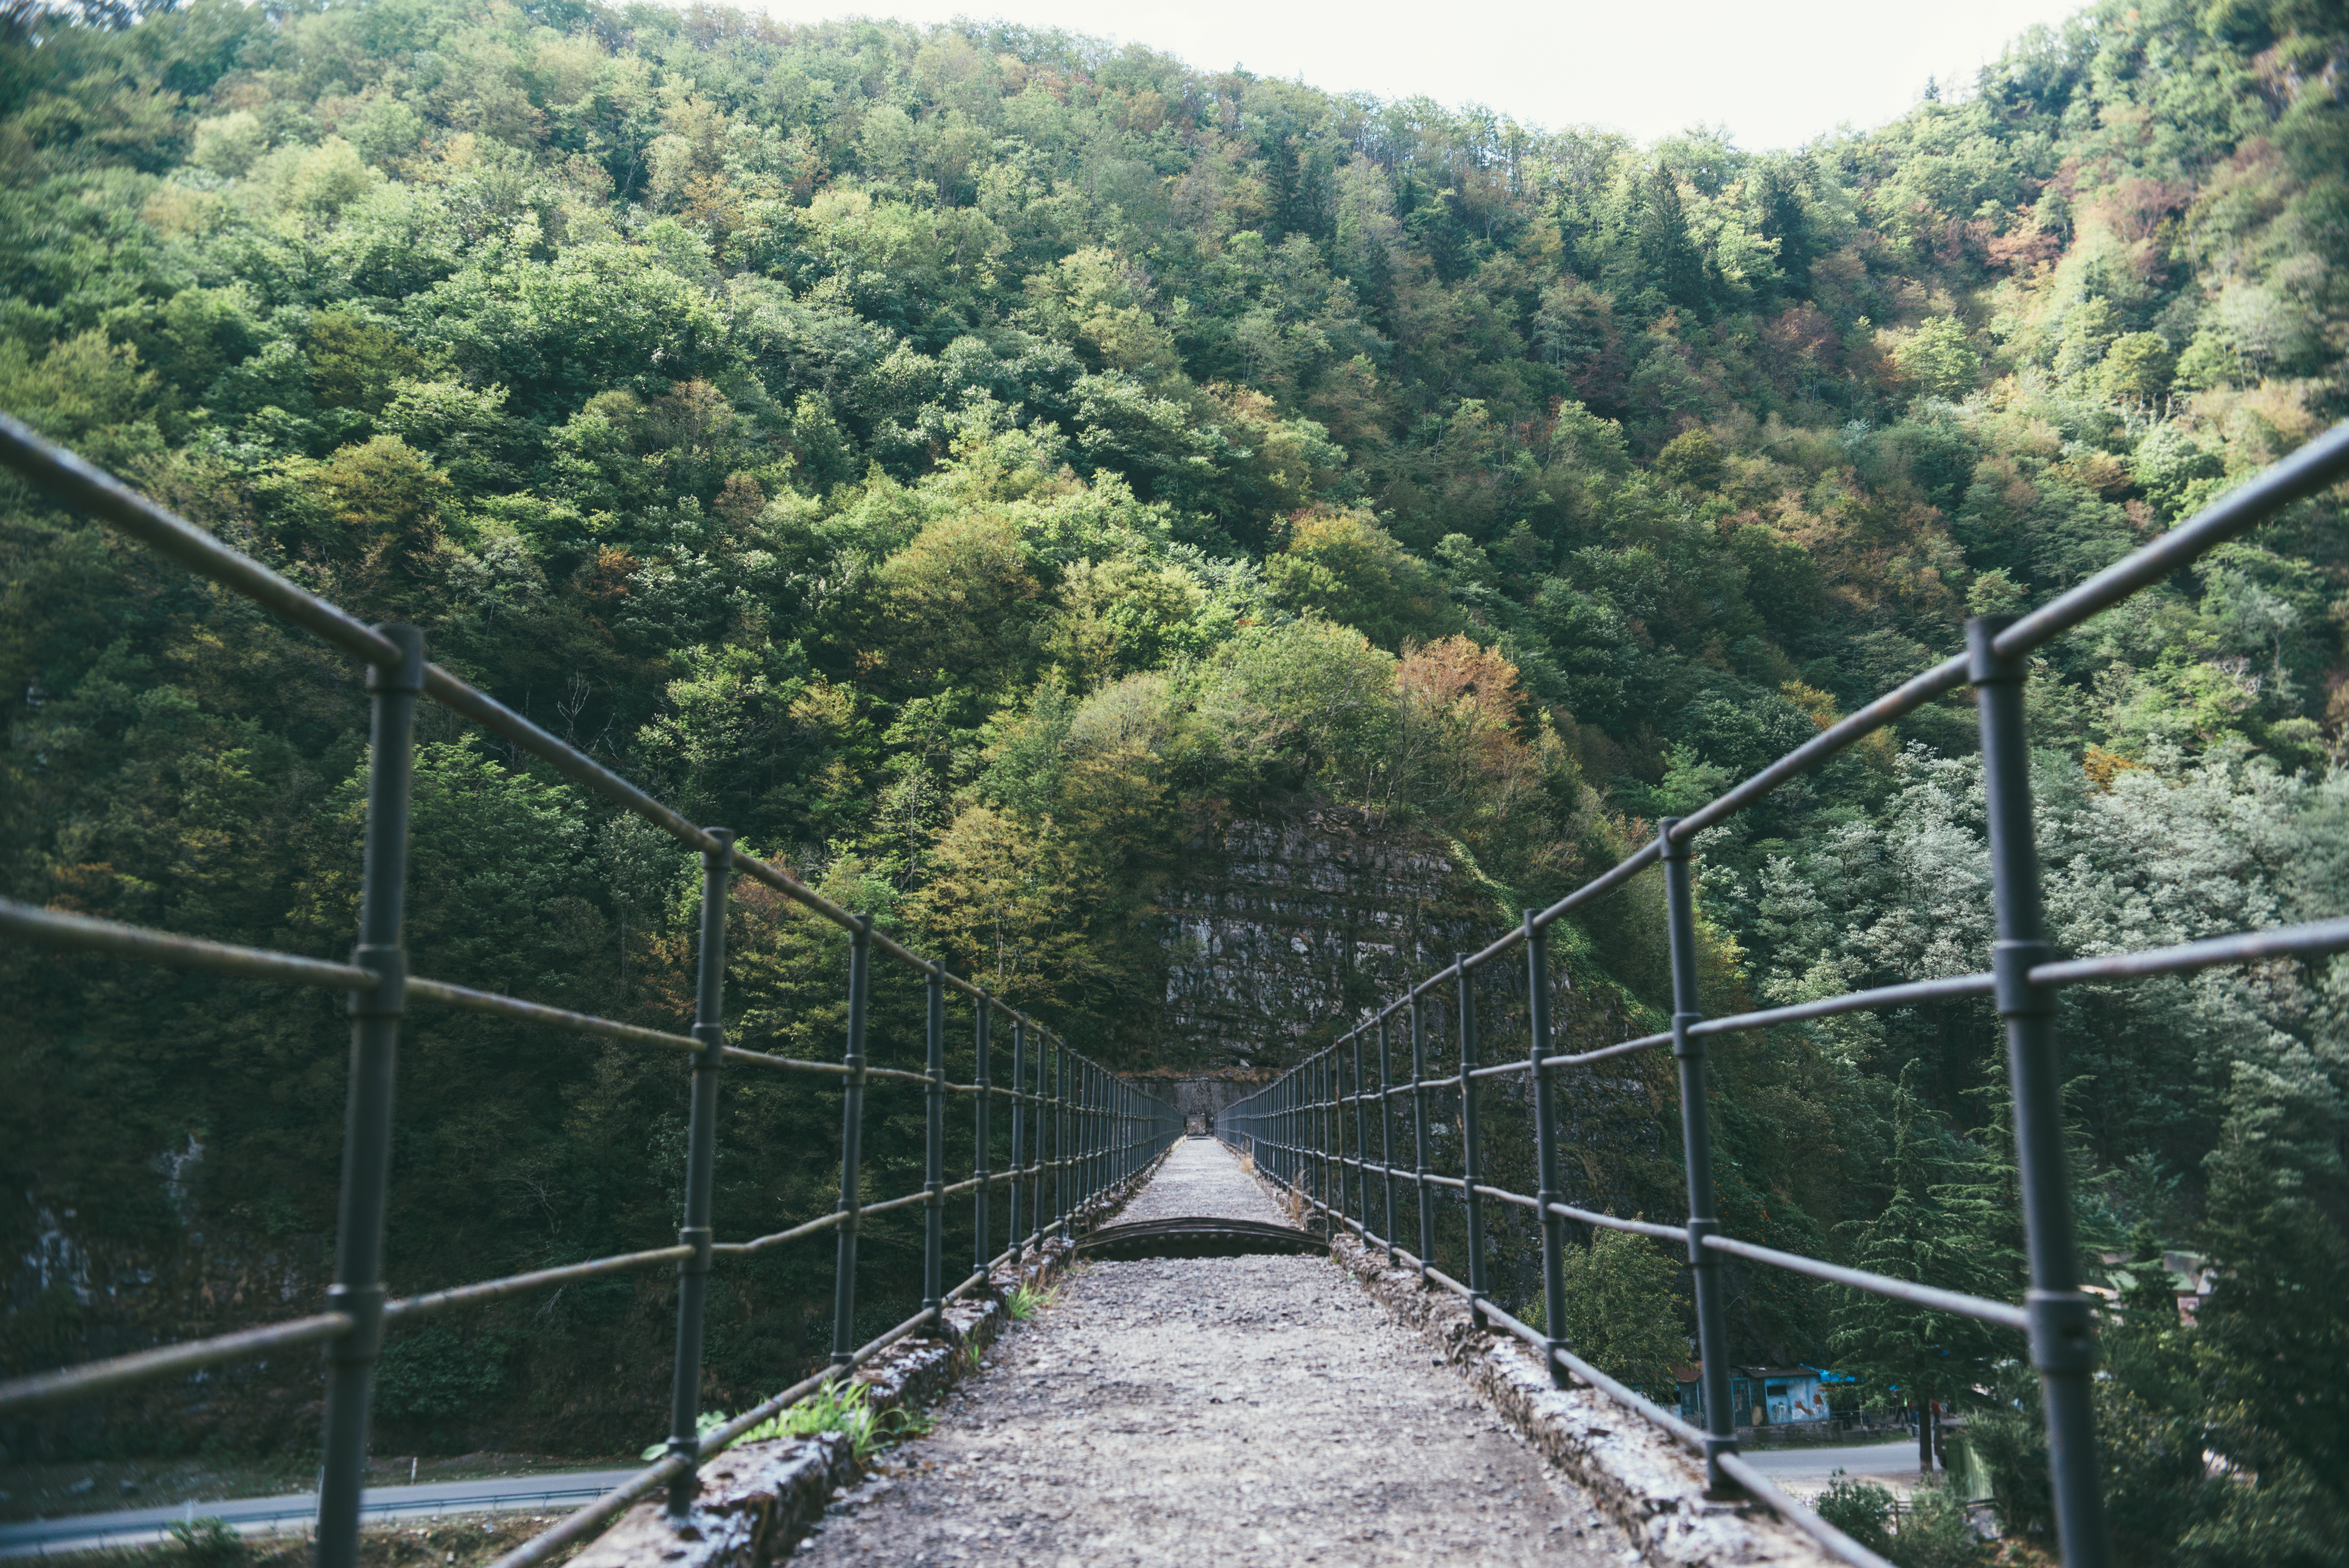
forest, mountain, track, bridge, perspective, suspension bridge, transport, trees, outdoors, viaduct, railings, rolling stock, nonbuilding structure